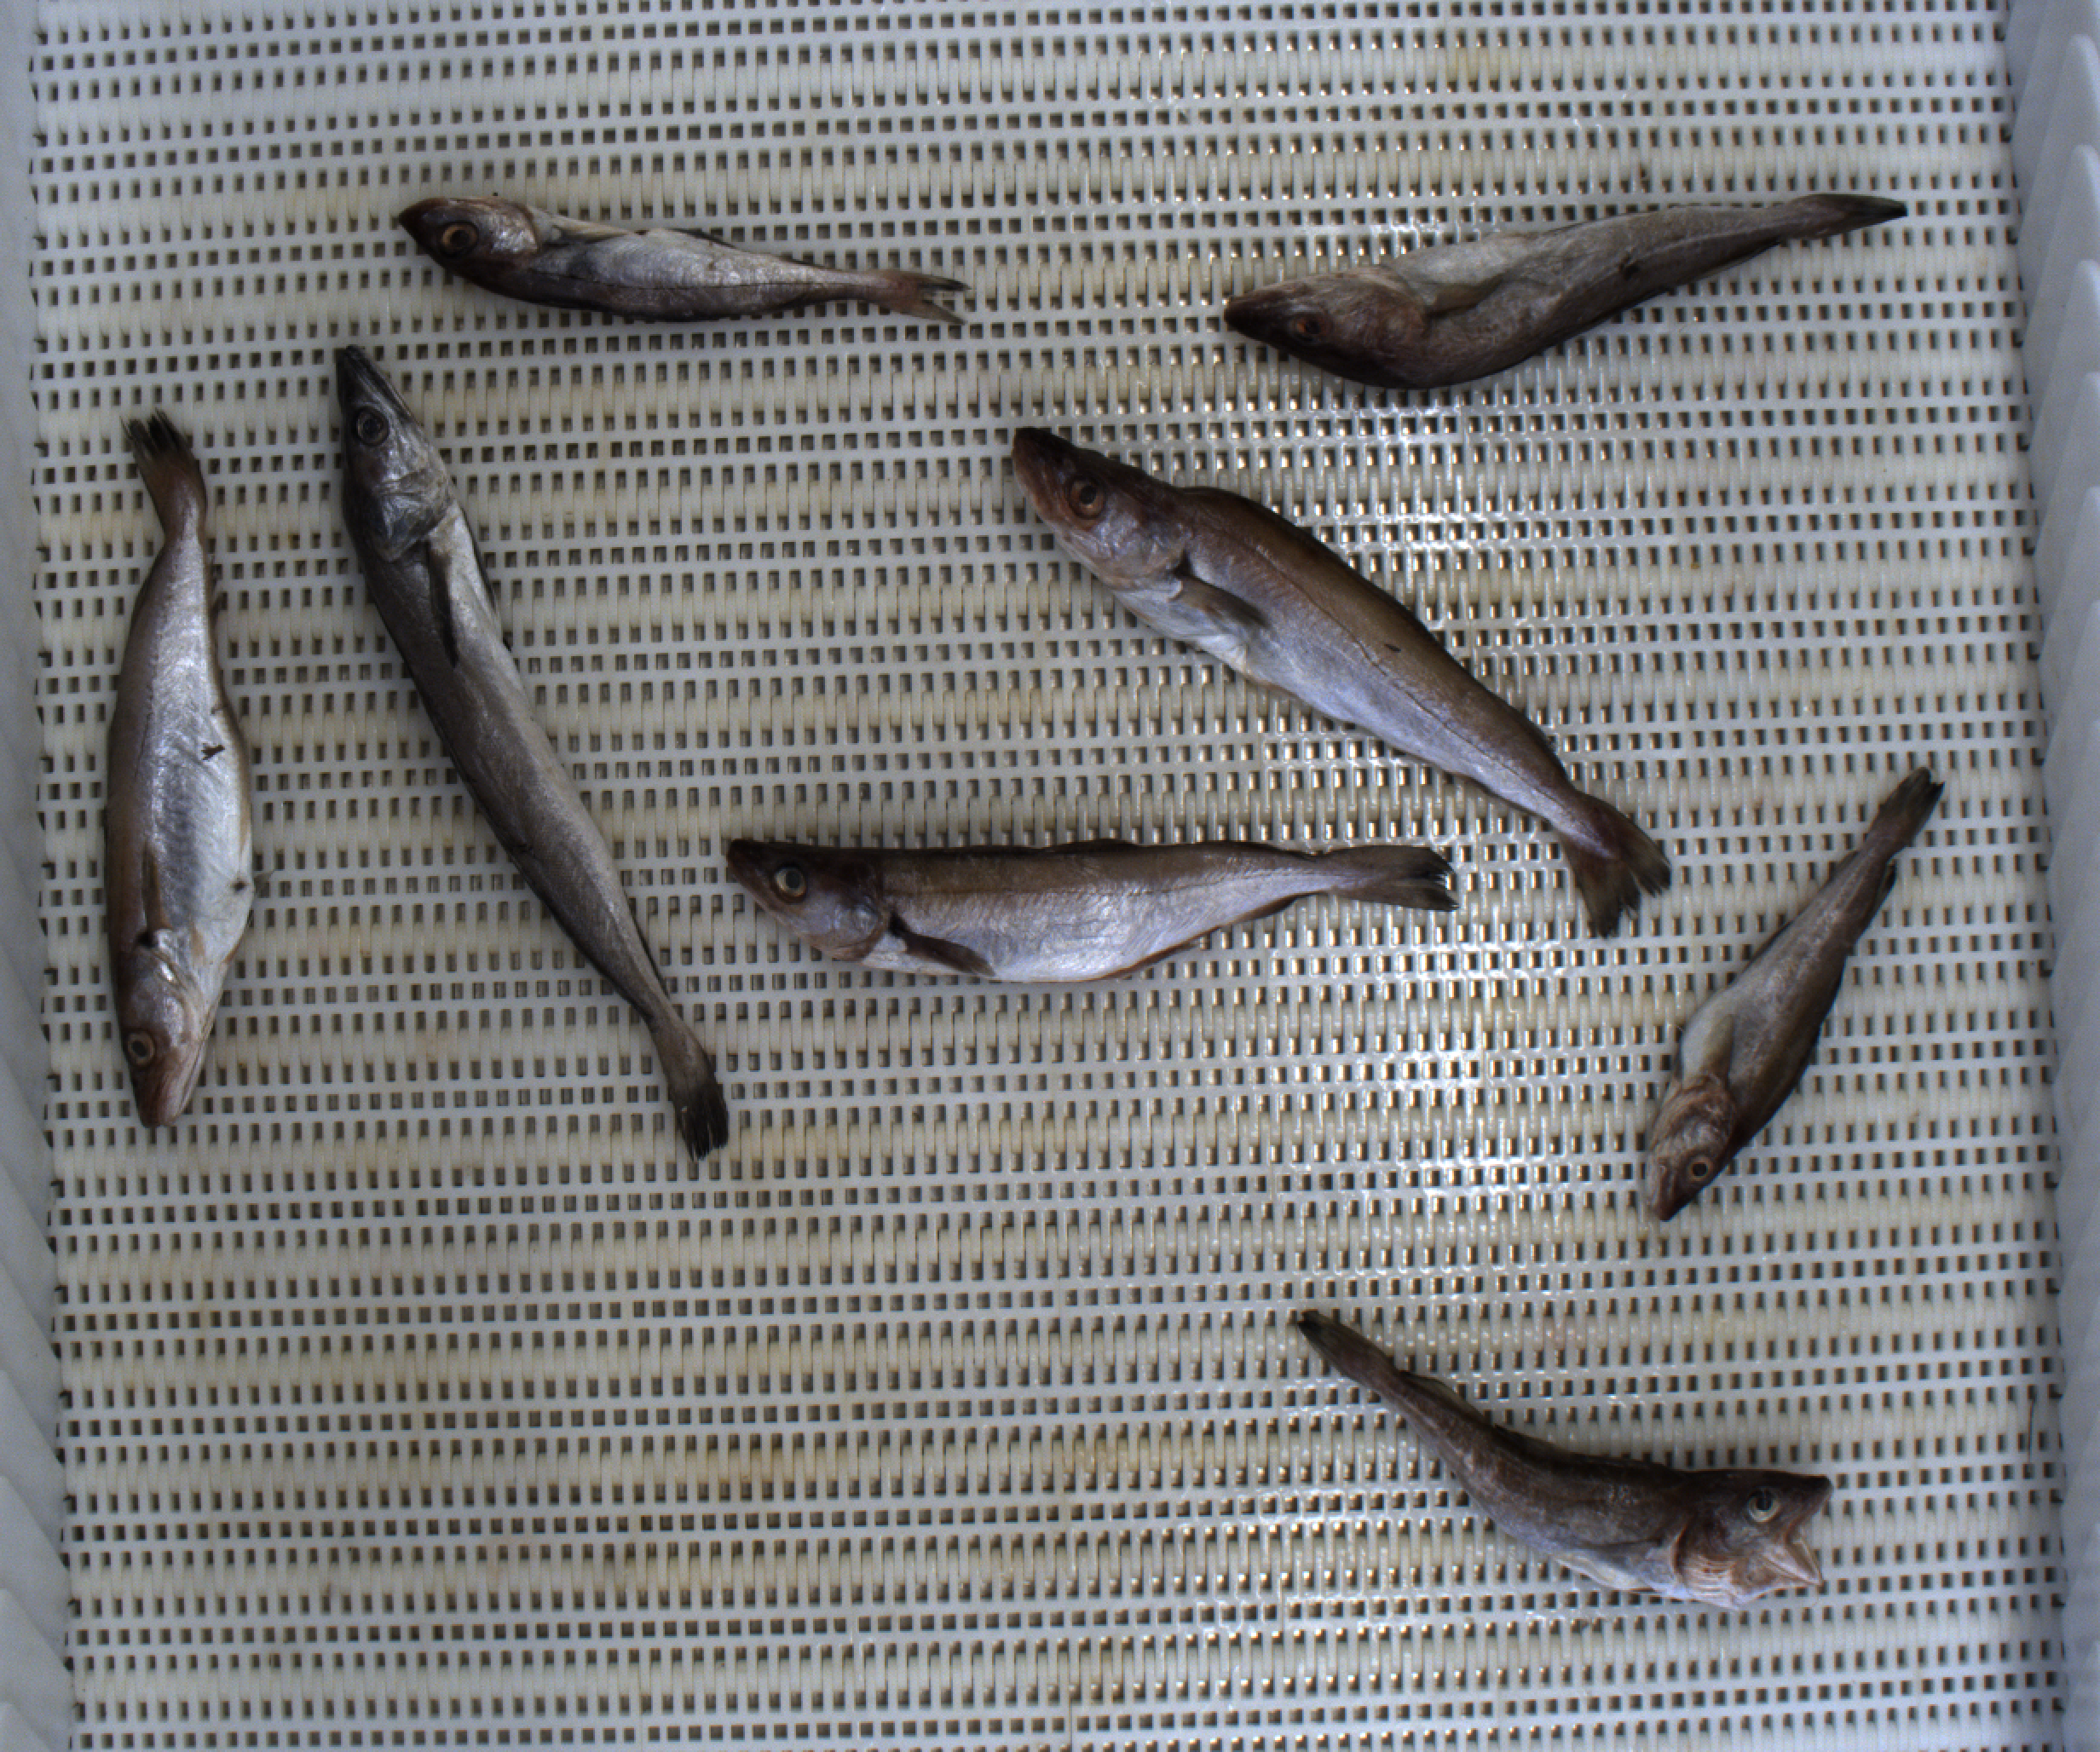
Total fish: 8
Cod: 3
Haddock: 1
Whiting: 3
Hake: 1
Horse mackerel: 0
Saithe: 0
Other: 0